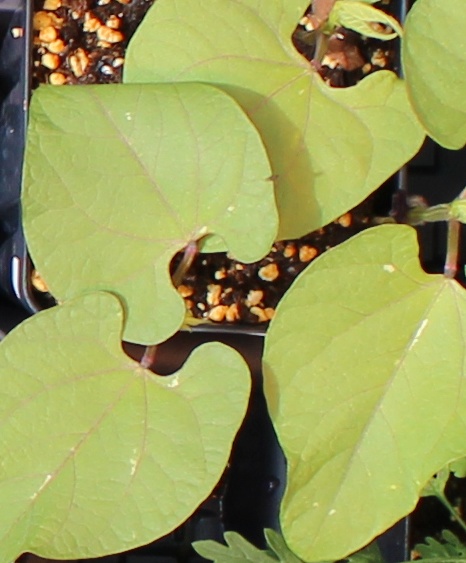
Label: Blackbean